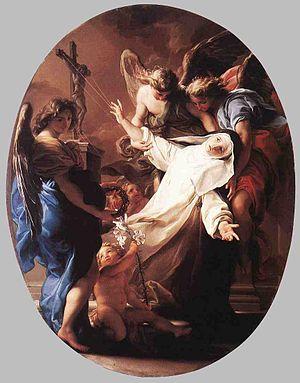
Catherine Benincasa, en religion Catherine de Sienne, née le 25 mars 1347 à Sienne, en Toscane, et décédée le 29 avril 1380 à 33 ans à Rome, est une tertiaire dominicaine mystique, qui a exercé une grande influence sur l'Église catholique. Elle est déclarée sainte et docteur de l'Église.